Lukáš Hurník

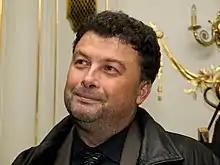
Lukáš Hurník (November 2010)

Lukáš Hurník (born 1967 in Prague) is a Czech composer. He graduated from Charles University with a degree in Music Studies. He learned to compose from his father, composer Ilja Hurník. He works as director manager of Czech Radio 3 – Vltava. In 1990 his composition entitled "Hot-Suite" for piano duo won first prize at the "Piano Duo Association of Japan" contest. His compositions have been awarded a number of honors at Czech and international competitions. A strong rhythm and melody and polyphonic voice parts are typical of Hurník's synthesis.